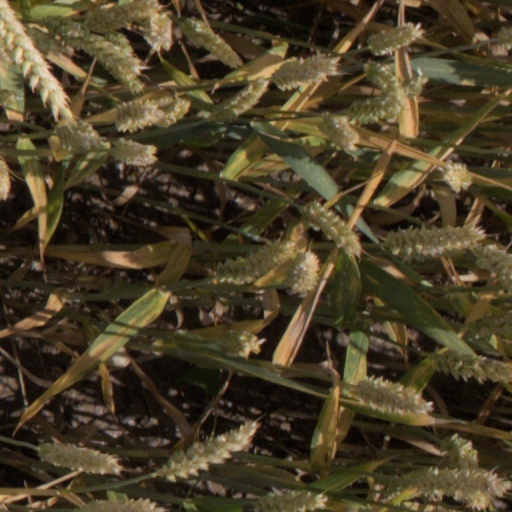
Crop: wheat